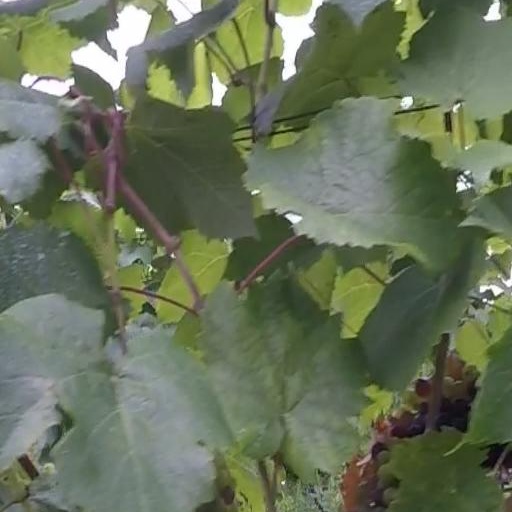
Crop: grape